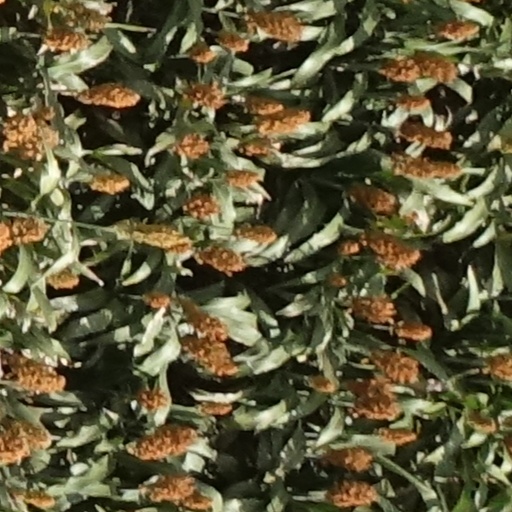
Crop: sorghum